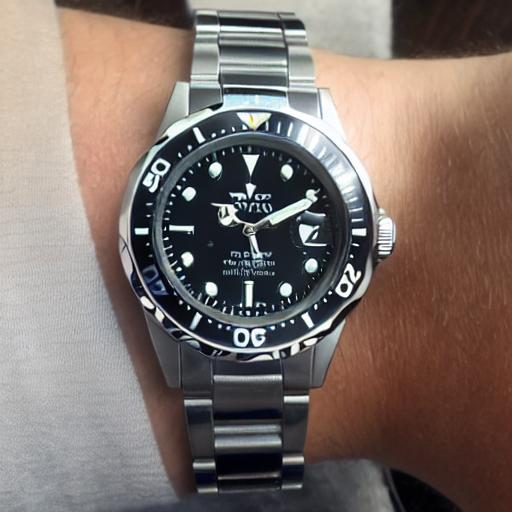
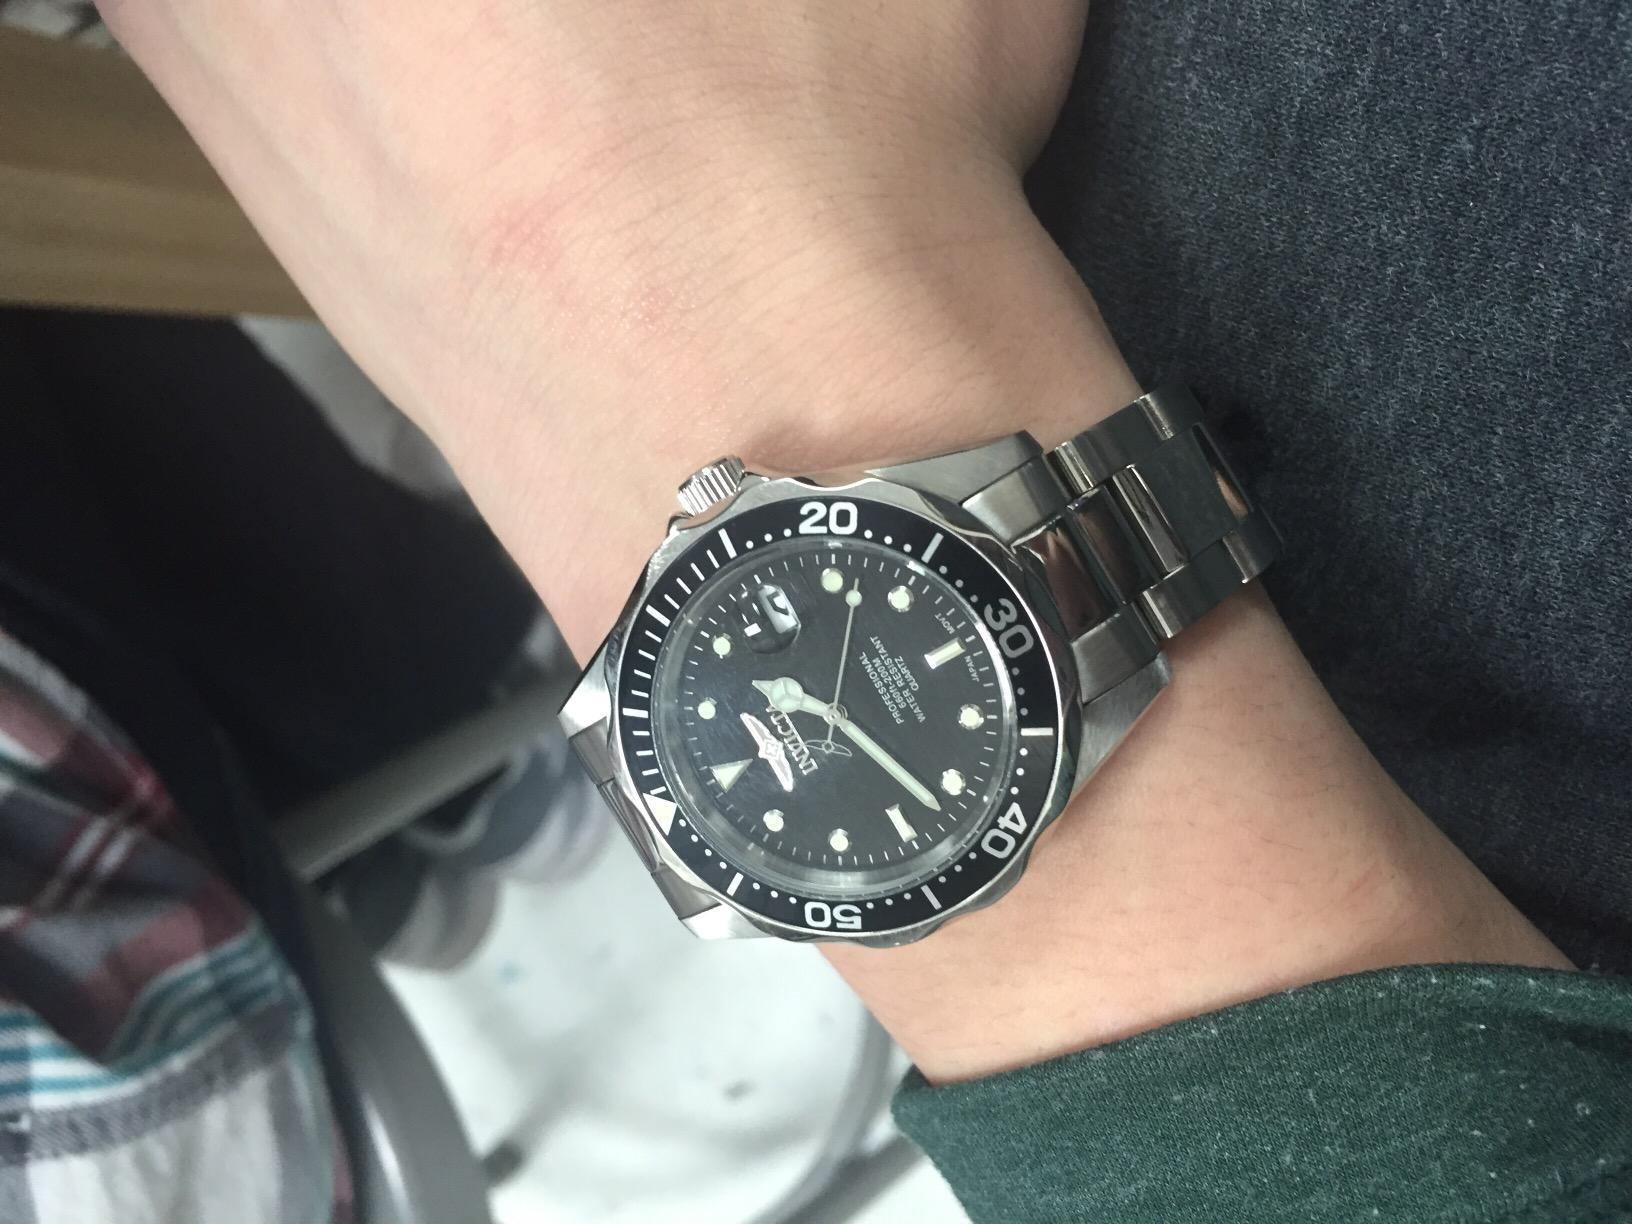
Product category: accessories_watch
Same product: no